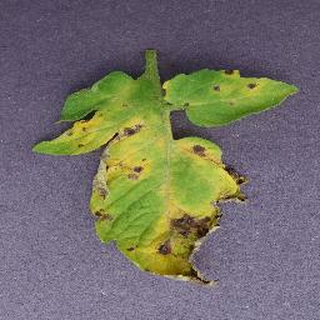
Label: tomato_septoria_leaf_spot